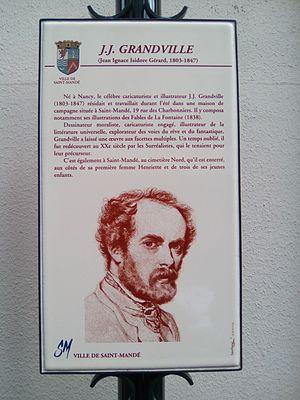
Plaque commémorative en honneur de Grandville, rue Granville à Saint-Mandé (94)
Grandville, ou Jean-Jacques Grandville, pseudonyme de Jean Ignace Isidore Gérard, né le 13 septembre 1803 à Nancy et mort le 17 mars 1847 à Vanves, est un caricaturiste, illustrateur et lithographe français.